Cologne–Aachen high-speed railway

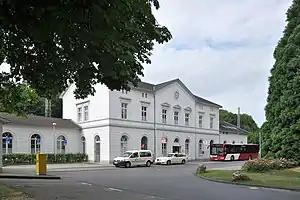
Eschweiler Hauptbahnhof entrance building

The halt of Nothberg was built in 1905 at the southern end of the Eschweiler district of Nothberg at line-km 54.1. It had two side platforms and a small building with a ticket office until the 1970s. A road underpass west of the halt had to be used to connect the platforms. Recently, Nothberg station was only served by the Rhein-Sieg-Express every hour. When the new Eschweiler-Weisweiler Langerwehe line went into operation in 2009, Nothberg station on the Cologne–Aachen railway was closed due to the low number of passengers and replaced by the "Eschweiler-Nothberg" Euregiobahn station. The platforms and a small parking lot at the western end still exist. Signs forbid entry to the closed station.